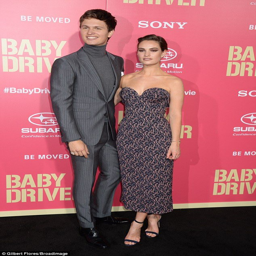
the actress , showed of her incredible figure in the strapless blue midi dress covered in flowers at the event .